Heist (2021 TV series)

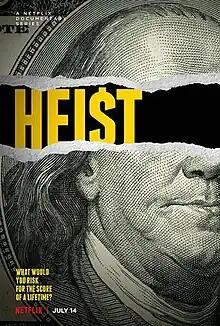
Promotional poster

Heist is a 2021 American Netflix true crime documentary series that follows the story of three heists, each told through first-hand interviews and reenactments by the people who performed them. The series was released on July 14, 2021.